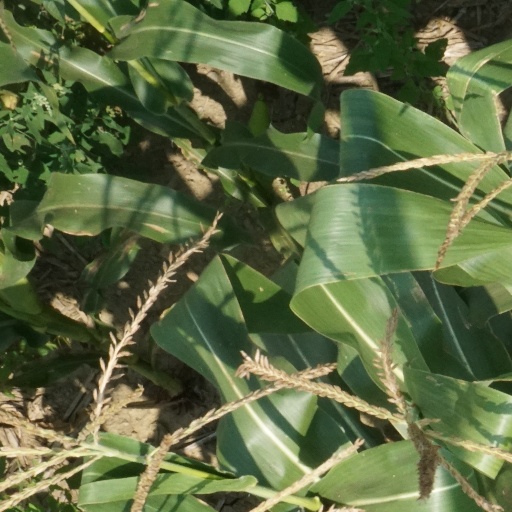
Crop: maize; corn